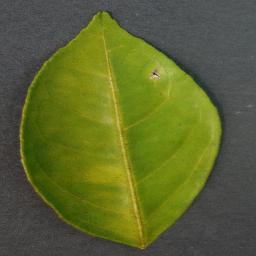
Label: Orange___Haunglongbing_(Citrus_greening)